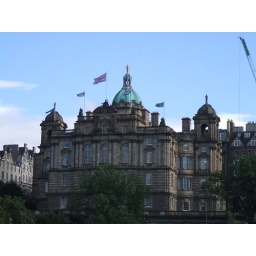
This building stands impressively at the top of the Mound, one of the prominent buildings in the view you see from Princes Street.